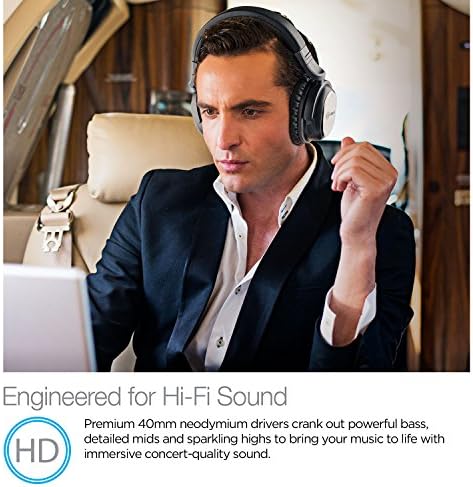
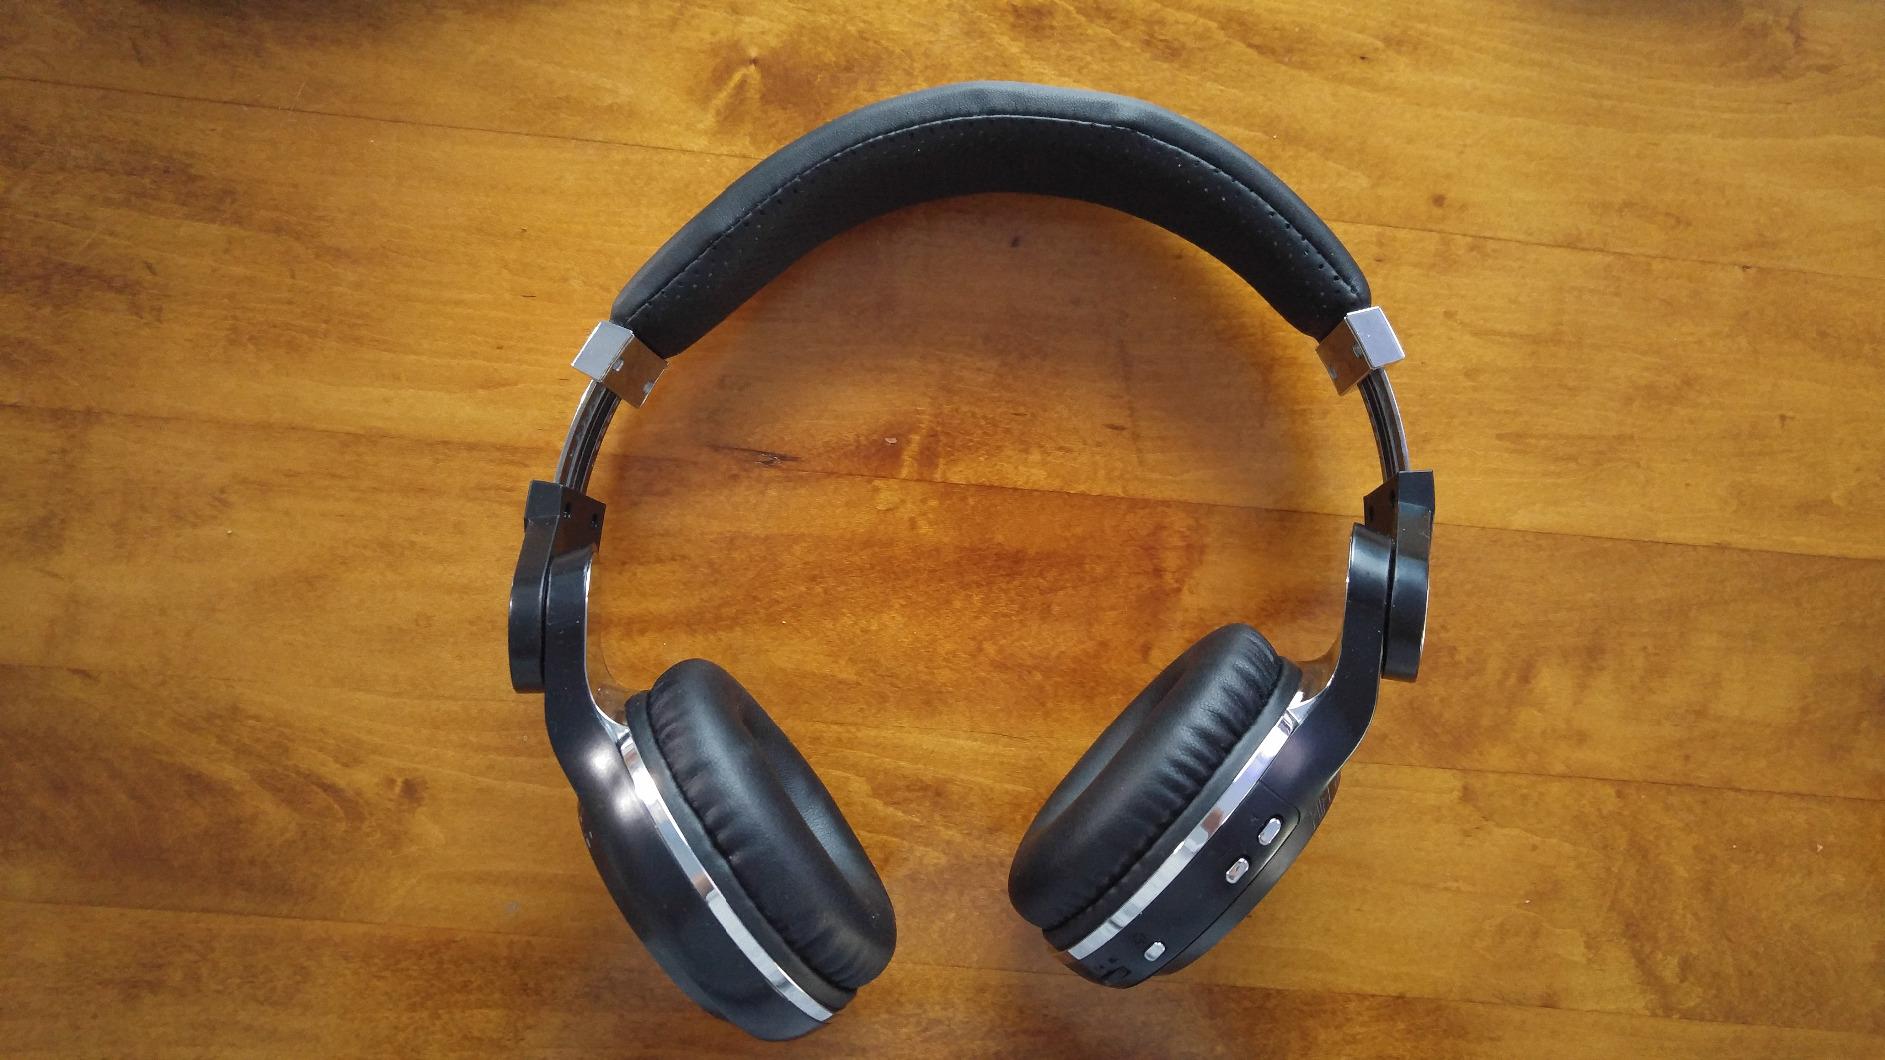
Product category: headphones
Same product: no